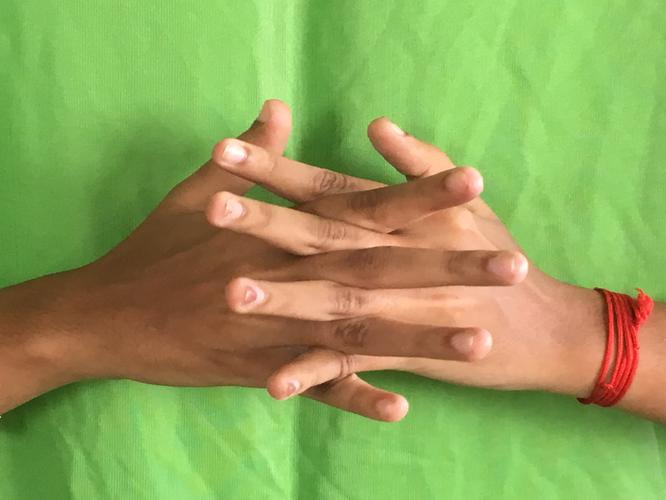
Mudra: Karkatta
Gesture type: double_hand